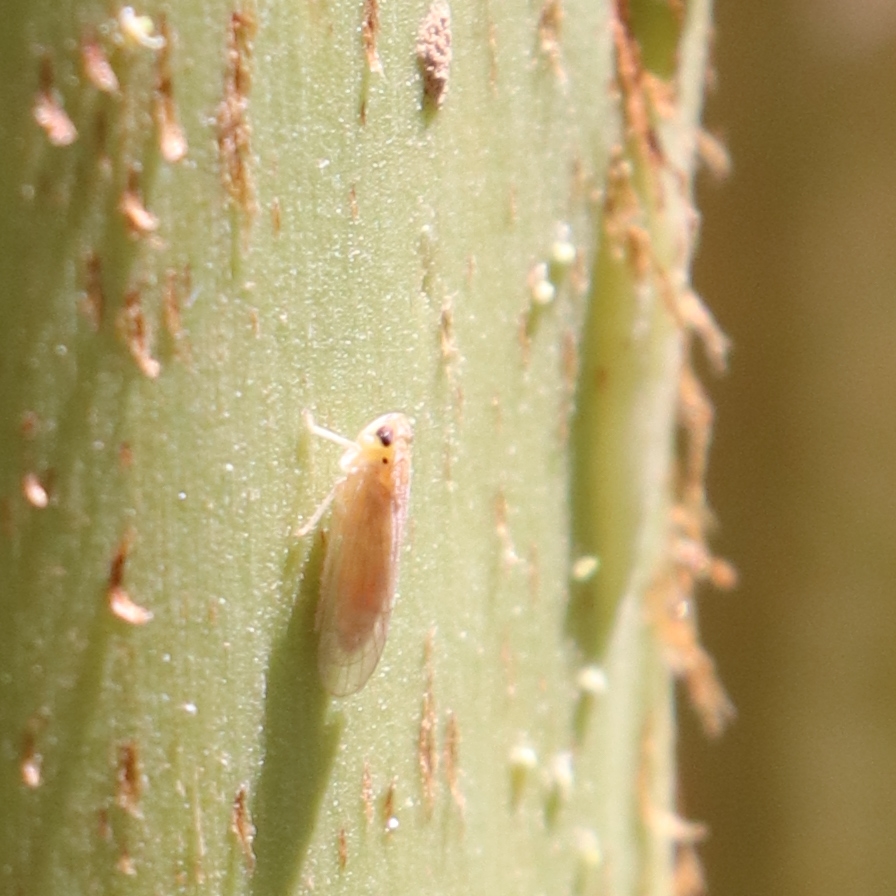
Label: Bug